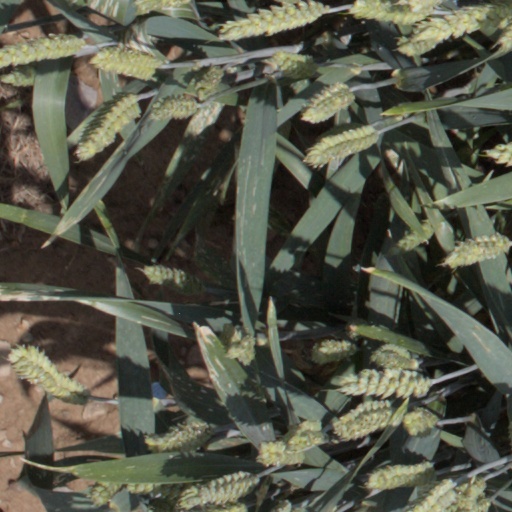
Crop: wheat